Miami Dutch Lions FC

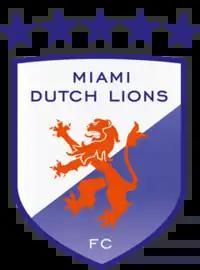

Miami Dutch Lions FC is an American professional soccer club based in the Miami metropolitan area. The Lions competes in National Premier Soccer League, as a member of the Sunshine Conference. The club was founded in Conroe, Texas in 2011, before relocating to Olympia Heights, Florida in 2019. They are owned by Martin Kroeze.